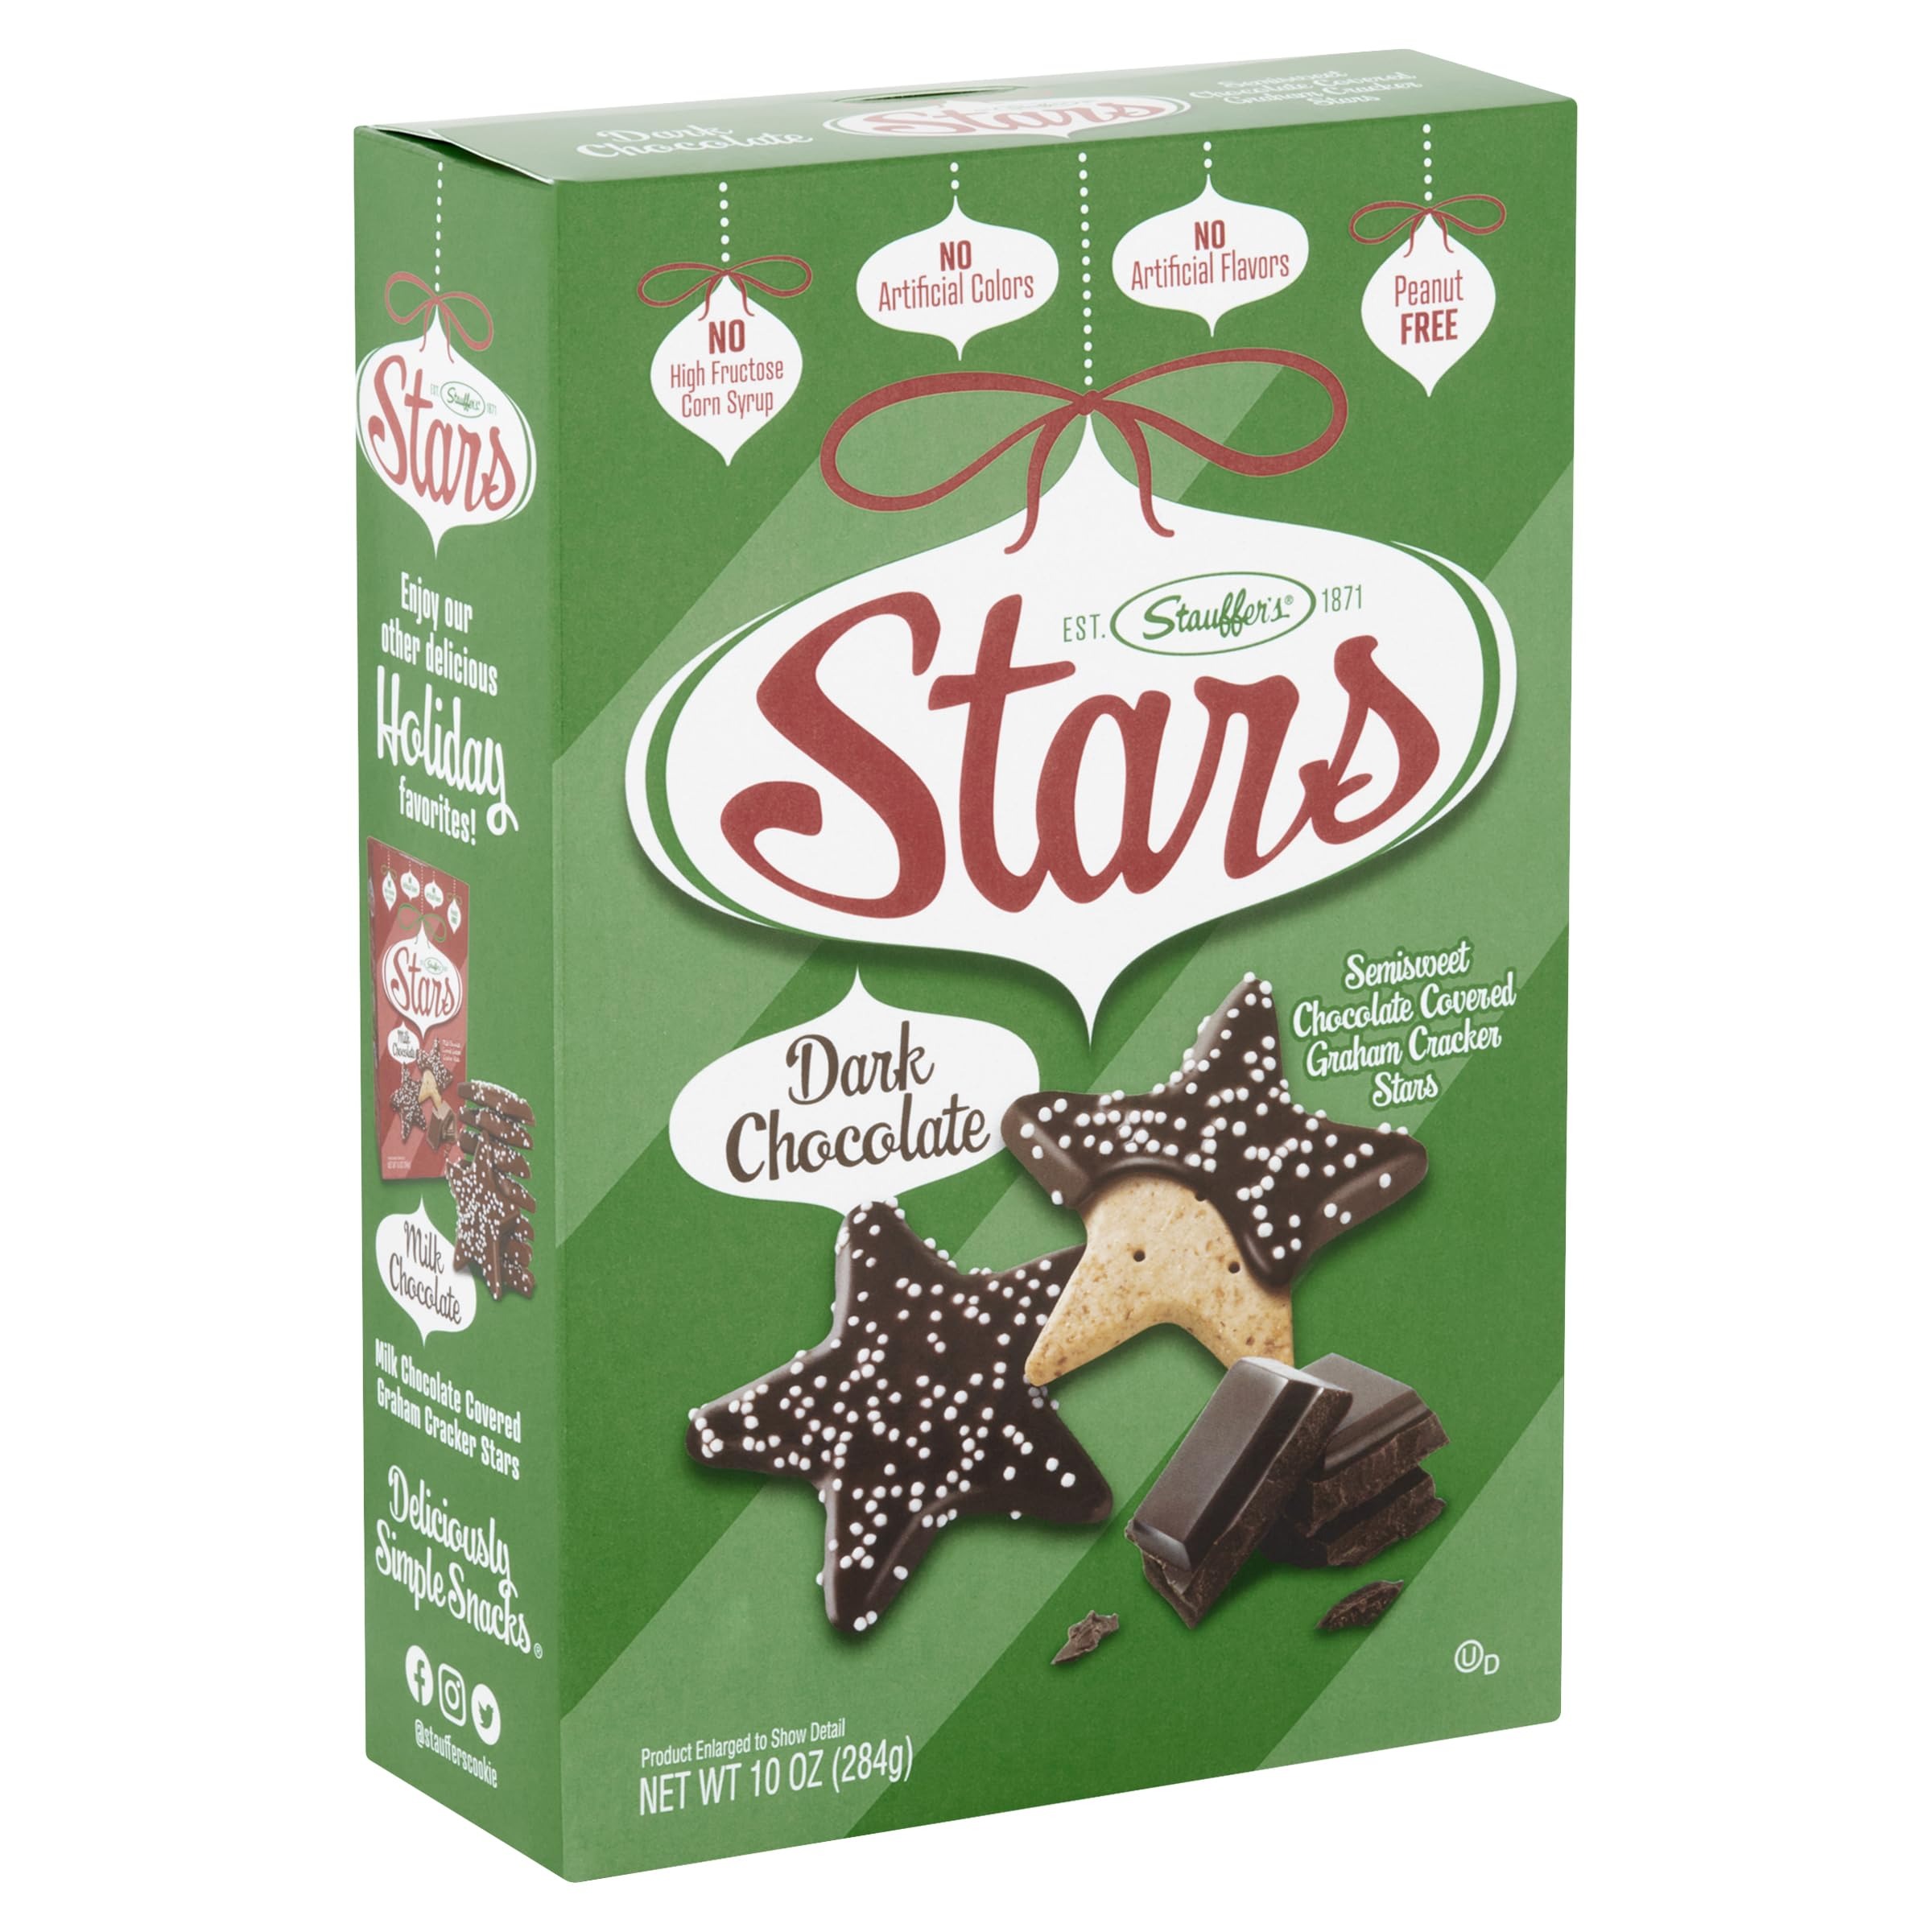
Item Name: STAUFFERS Stars Holiday Dark Chocolate Graham Cookies - 10oz Box - Star Shaped with Nonpareils - No High Fructose Corn Syrup, Artificial Flavors or Colors
Bullet Point 1: Festive Holiday Treat – Stauffer’s Stars are delicious, star-shaped graham cracker cookies coated in rich, real dark chocolate and topped with classic white nonpareils.
Bullet Point 2: Made with Quality Ingredients – Crafted with real chocolate and no high fructose corn syrup, artificial flavors, or colors.
Bullet Point 3: 140 Calories Per Serving – A tasty, satisfying holiday snack with just 140 calories per serving.
Bullet Point 4: Kosher and Made in the USA – Produced in a peanut-free, Kosher-certified facility for safe and enjoyable snacking.
Bullet Point 5: Perfect for Family Traditions – These nostalgic chocolate-covered stars are a holiday favorite, passed down through generations and ideal for festive gatherings.
Product Description: Stauffer’s Stars Dark Chocolate 10oz Box is a delightful holiday treat that captures the essence of the season. These star-shaped graham cracker cookies are coated in rich semisweet dark chocolate and topped with festive white nonpareils, offering a satisfying crunch and sweet flavor in every bite. A favorite tradition in many households, Stauffer’s Stars are passed down from generation to generation, making them the perfect addition to your holiday celebrations. Made with real chocolate, these cookies are free from high fructose corn syrup, artificial flavors, or colors. With only 140 calories per serving, they offer a delicious, guilt-free indulgence during the holidays. Stauffer’s Stars are crafted in a peanut-free facility in the USA and are Kosher certified, making them safe for a variety of dietary needs. Whether you're enjoying them with family, gifting them to a loved one, or adding them to your holiday cookie tray, Stauffer’s Stars make every occasion sweeter. The 10oz box is ideal for snacking, sharing, or bringing a little holiday cheer to someone special. Enjoy the taste of tradition with Stauffer’s Stars, a treat that will become a cherished part of your holiday festivities for years to come.
Value: 10.0
Unit: Ounce

Price: 17.58